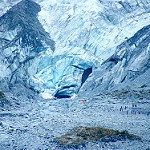
Scene: Outdoor